Hollin Hills

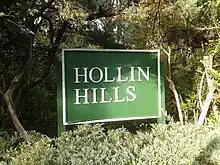
Neighborhood entrance sign on Sherwood Hall Lane

When Davenport acquired the original tract, he intended the name "Hollin Hills" as a variation of the 18th-century Hollin Hall Plantation, originally owned by George Mason, one of the Founding Fathers of the United States, known as the "Father of the Bill of Rights." General Mason named his lands after an English estate of his mother's family. Some of the Hollin Hall plantation buildings still stand on Sherwood Hall Lane.